Ms Banks

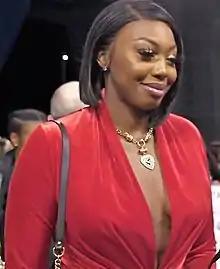
Banks in 2020

Thyra Kigho Deshaun Oji (born 14 April 1994), better known by her stage name Ms Banks, is a Nigerian-British rapper, singer and songwriter. Oji has released three mixtapes as Ms Banks. In 2014, she released her first mixtape titled "Once Upon a Grind". She then released her first EP titled "New Chapter EP" in 2016. "The Coldest Winter Ever" was released in 2018, followed by "The Coldest Winter Ever Part II" in 2019. In 2023 she appeared alongside Ukraine's Kalush Orchestra as part of the opening act for the Eurovision Song Contest 2023 hosted in Liverpool.